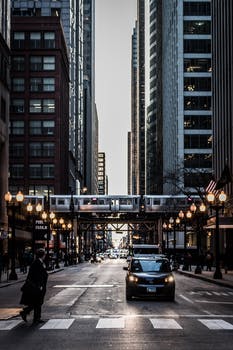
Label: No Watermark